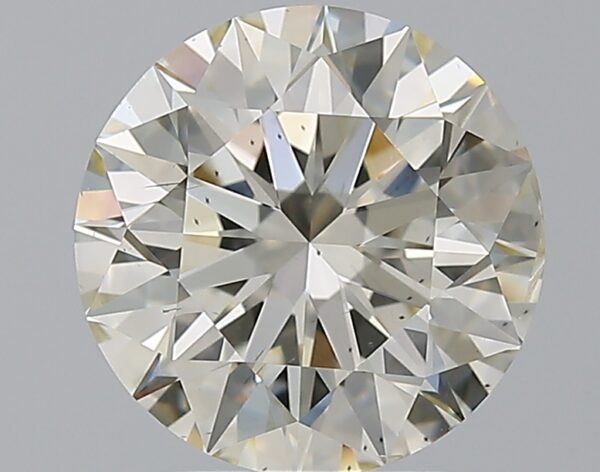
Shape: round
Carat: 3.01
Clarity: SI1
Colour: L
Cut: EX
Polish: EX
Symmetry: EX
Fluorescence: F
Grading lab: GIA
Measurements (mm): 9.2 x 9.25 x 5.75